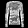
Label: Pullover